Sarrat

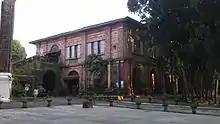
Santa Monica Parish Museum

The Santa Monica Parish Museum is a repository of artifacts and memorabilia that dates back to the construction of the church edifice in 1779. It was established in 1993 on the initiative of its parish priest, Rev. Msgr. Jacinto A. Jose and Rev. Edmundo M. Abaya, D.D., Bishop of the Diocese of Laoag.